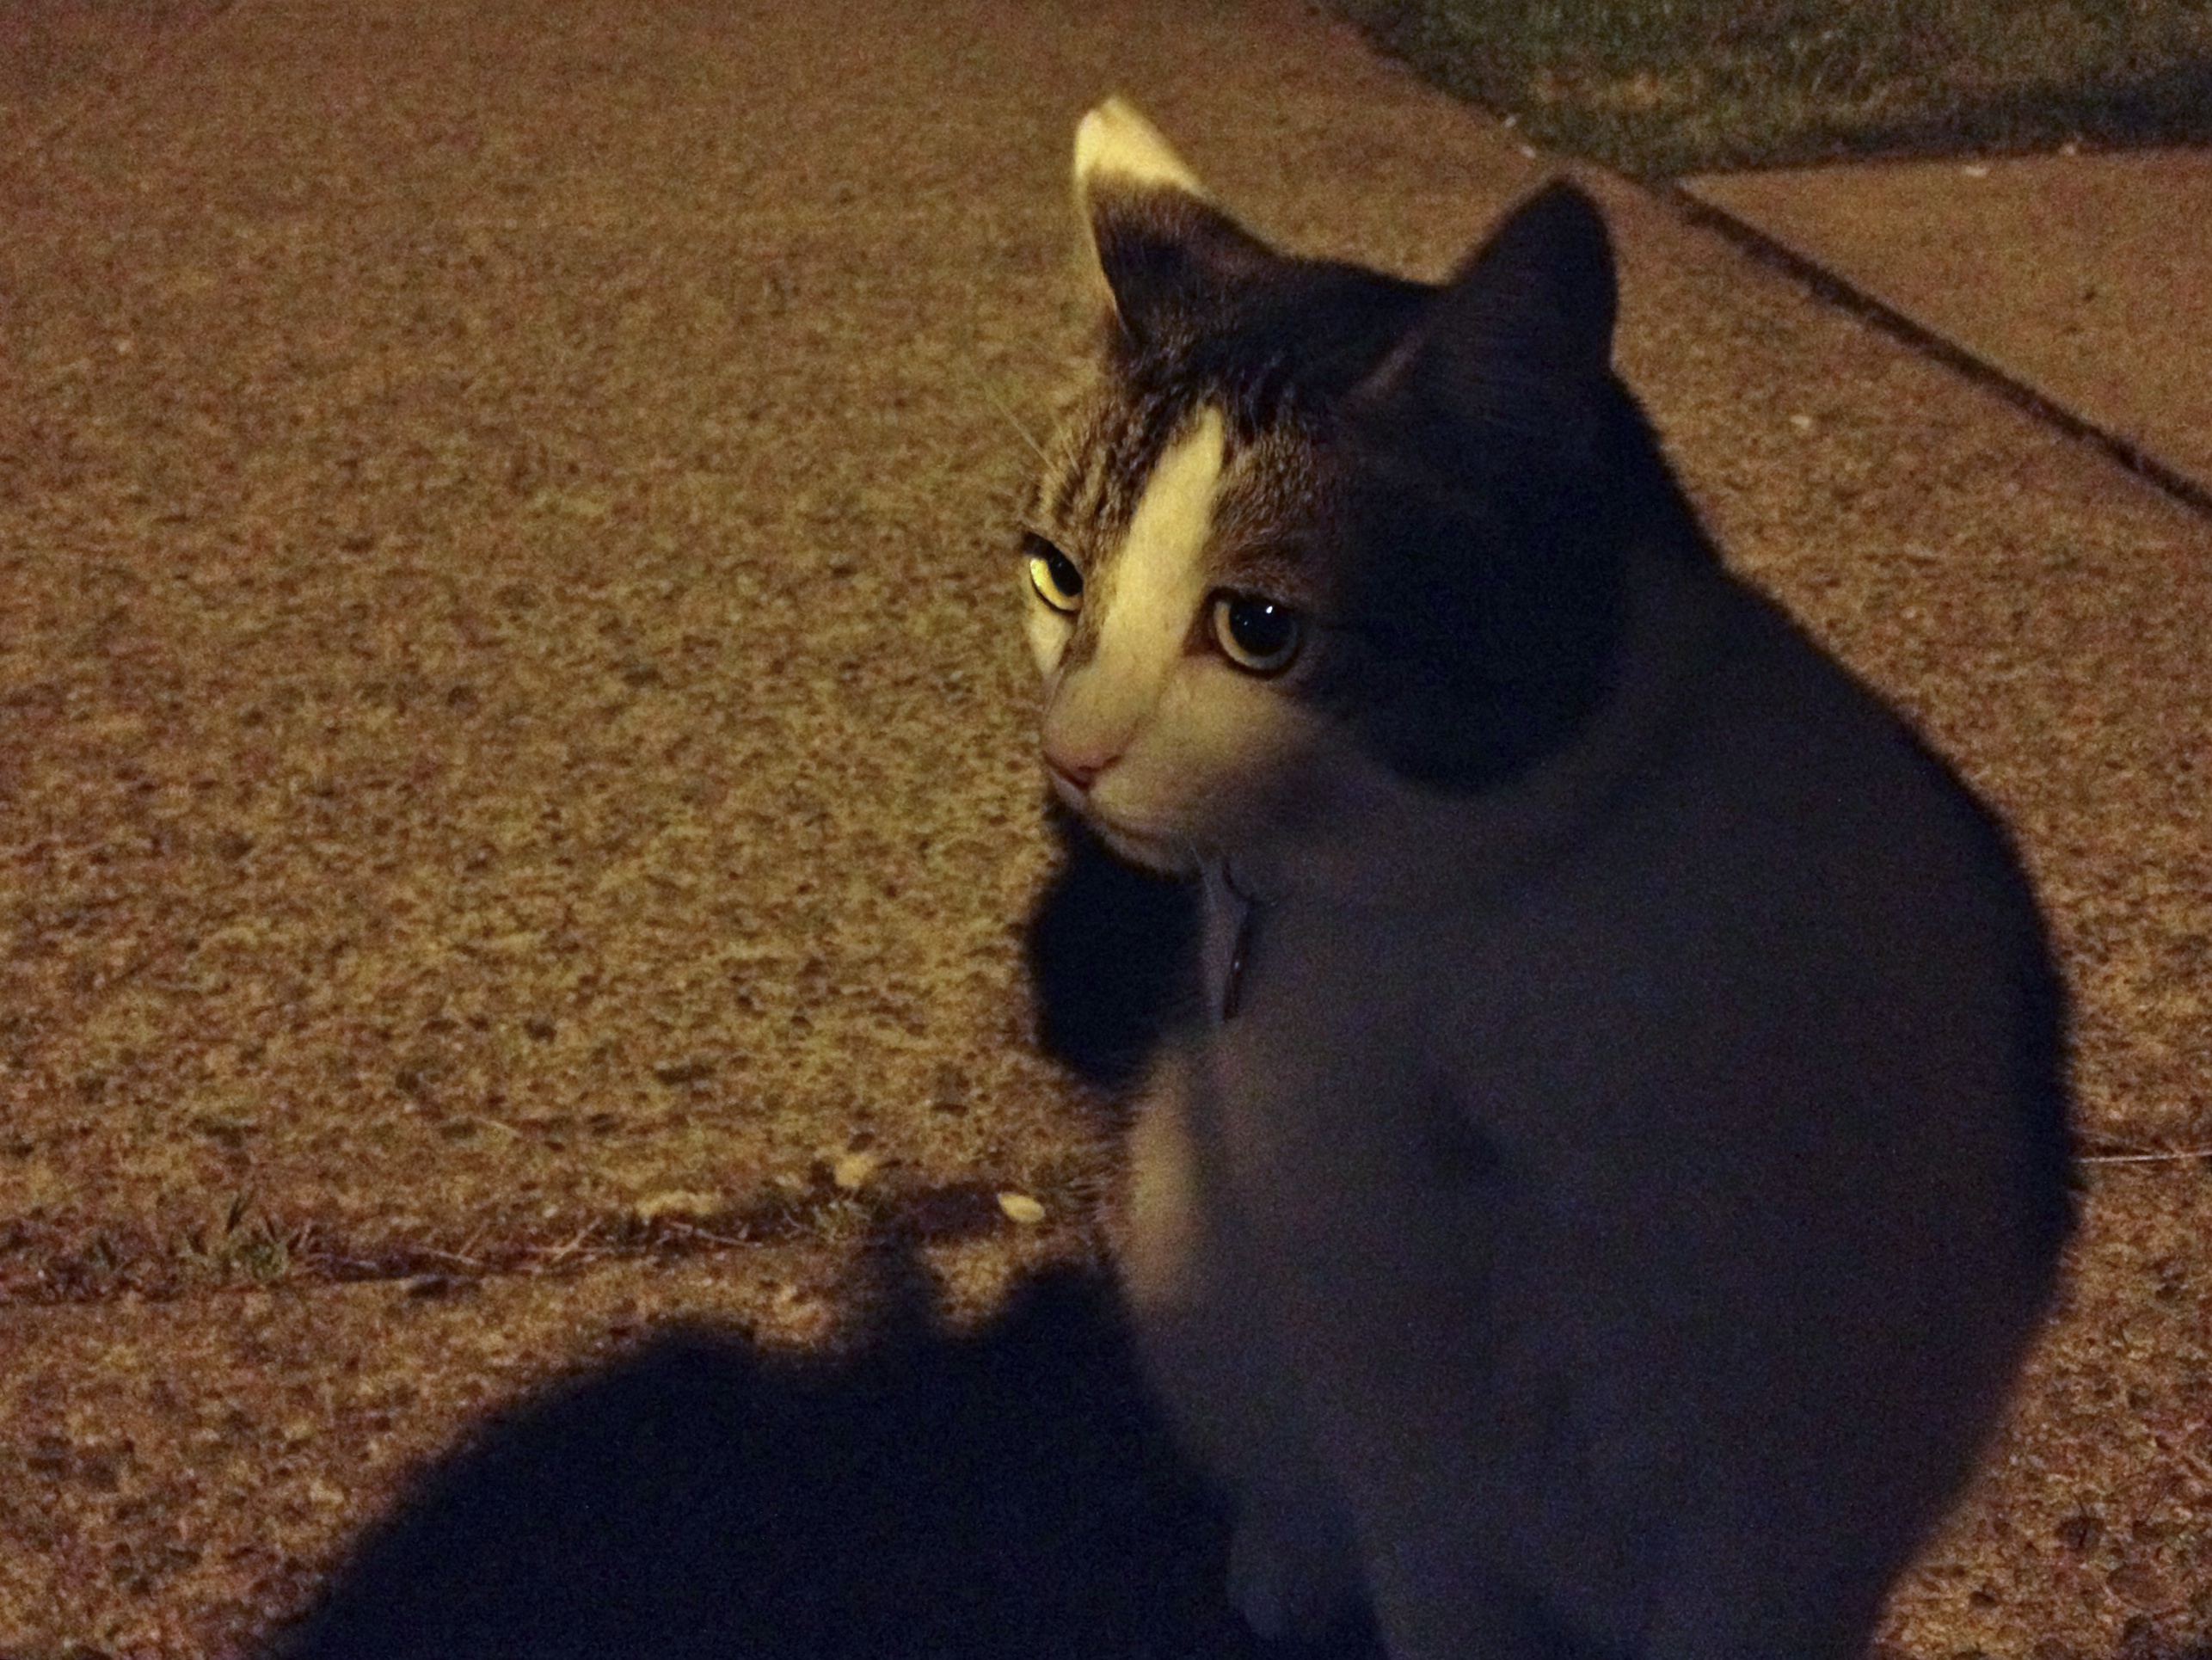
kitten, cat, mammal, black cat, fauna, nose, whiskers, vertebrate, small to medium sized cats, cat like mammal